Chris Neville

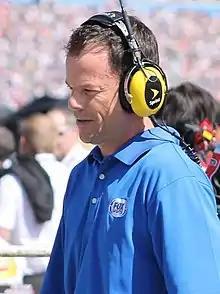
Neville at Las Vegas Motor Speedway in 2015

Chris Neville (born March 22, 1972) is an American NASCAR pit road reporter who most recently worked for Fox Sports. He is best known for his work with Fox, as well as formerly calling the Rolex Sports Car Series on SPEED, NASCAR Sprint Cup Series for NASCAR on TNT, and the IndyCar Series for NBC Sports.